Suicide in Iran

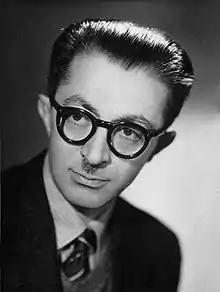
Sadegh Hedayat

According to Khademi and others, due to limitations of accessing and using firearms in Iran, suicide by this method, in comparison with other methods such as poisoning, self-immolation, and hanging is less favorable.